Meatball Machine

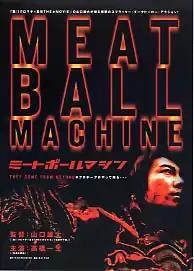
Theatrical poster to "Meatball Machine" (2005)

is a 2005 Japanese tokusatsu horror film directed by Yūdai Yamaguchi and Jun'ichi Yamamoto based on a film by Yamamoto from 1999. Special effects and makeup effects were by Yoshihiro Nishimura. It was followed by a sequel, Meatball Machine: Kodoku.